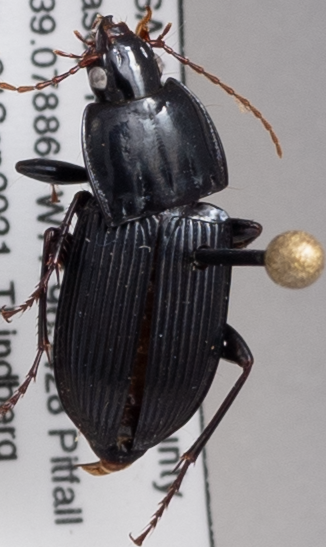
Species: Pterostichus permundus
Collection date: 2021-09-21
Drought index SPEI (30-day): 1.642
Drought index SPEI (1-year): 0.828
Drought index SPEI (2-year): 0.704